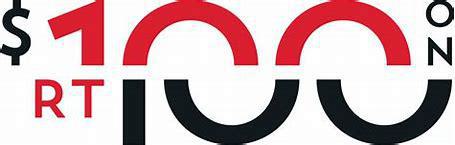
Brand: ON
Model: 100